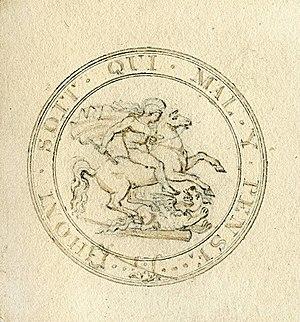
Le souverain est une pièce de monnaie en or du Royaume-Uni. Il a été frappée pour la première fois en 1489, à la demande du roi d'Angleterre Henri VII. Et c’est seulement en 1817, sous le règne du roi Georges III, après la victoire sur Napoléon. que la pièce en or a été frappée dans sa valeur nominale d’une livre sterling.